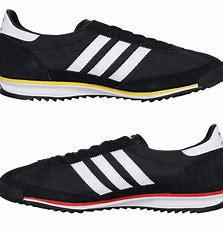
Brand: Adidas
Model: SL 72